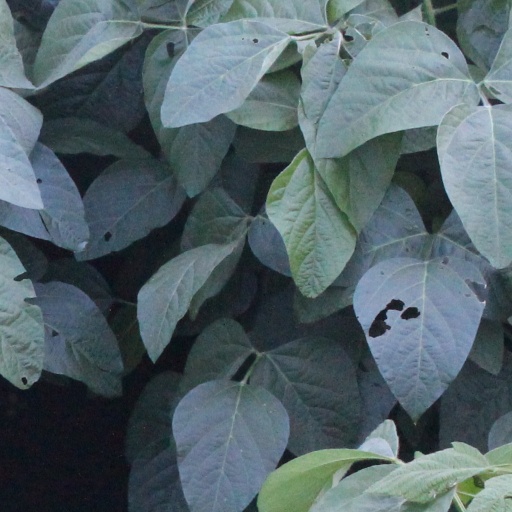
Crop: soybean